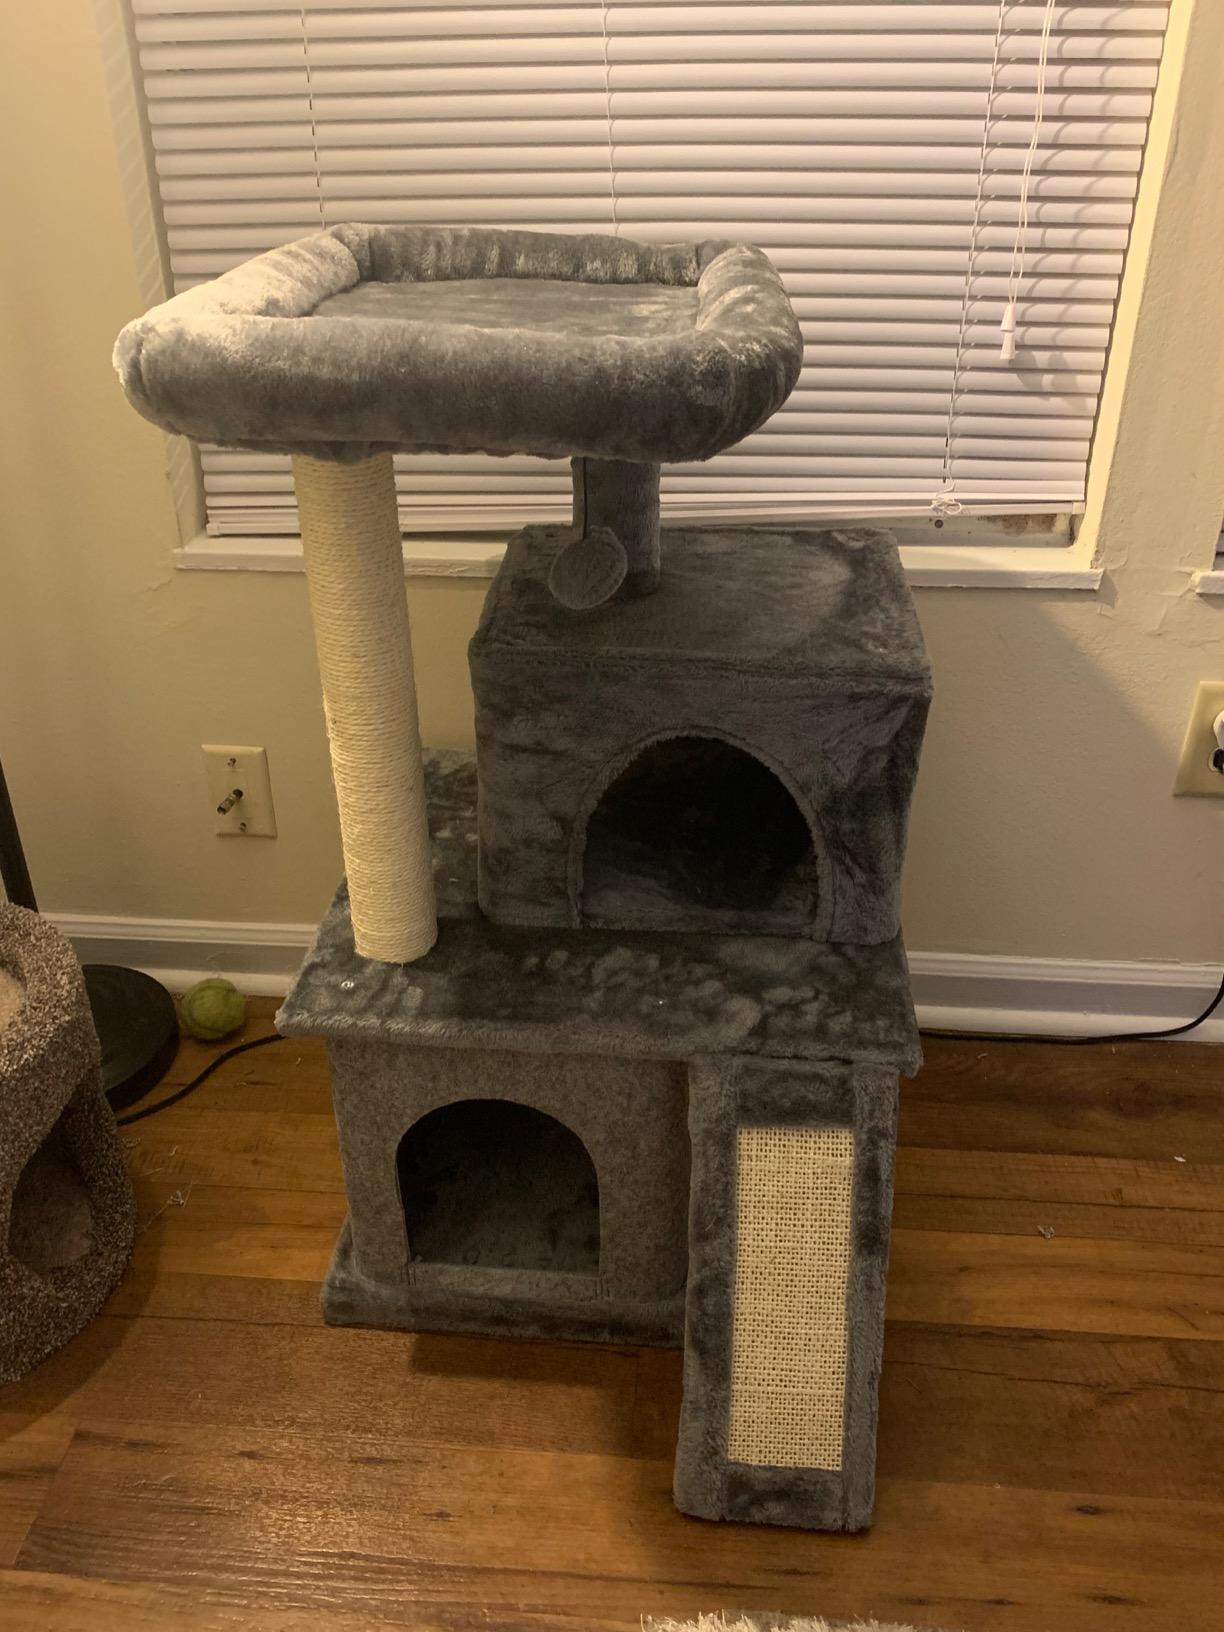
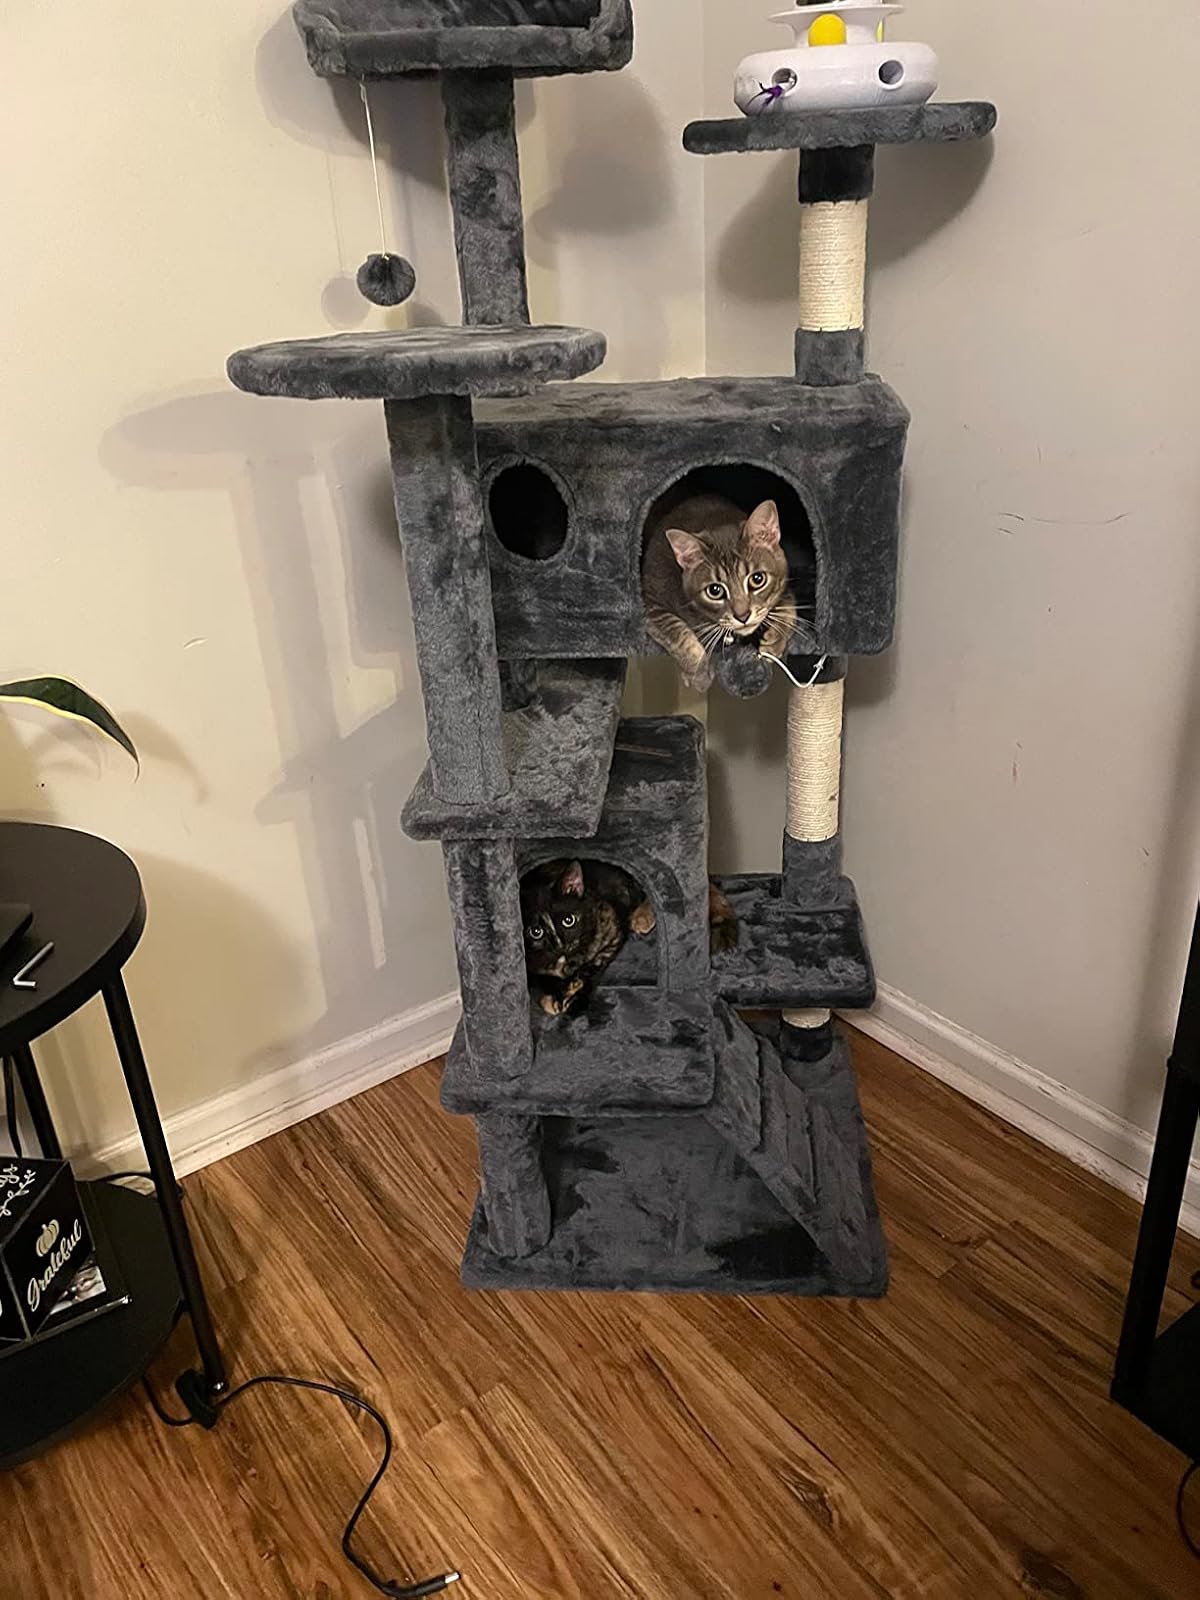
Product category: items_cat tree
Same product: no